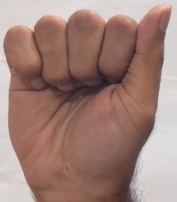
ASL sign: A